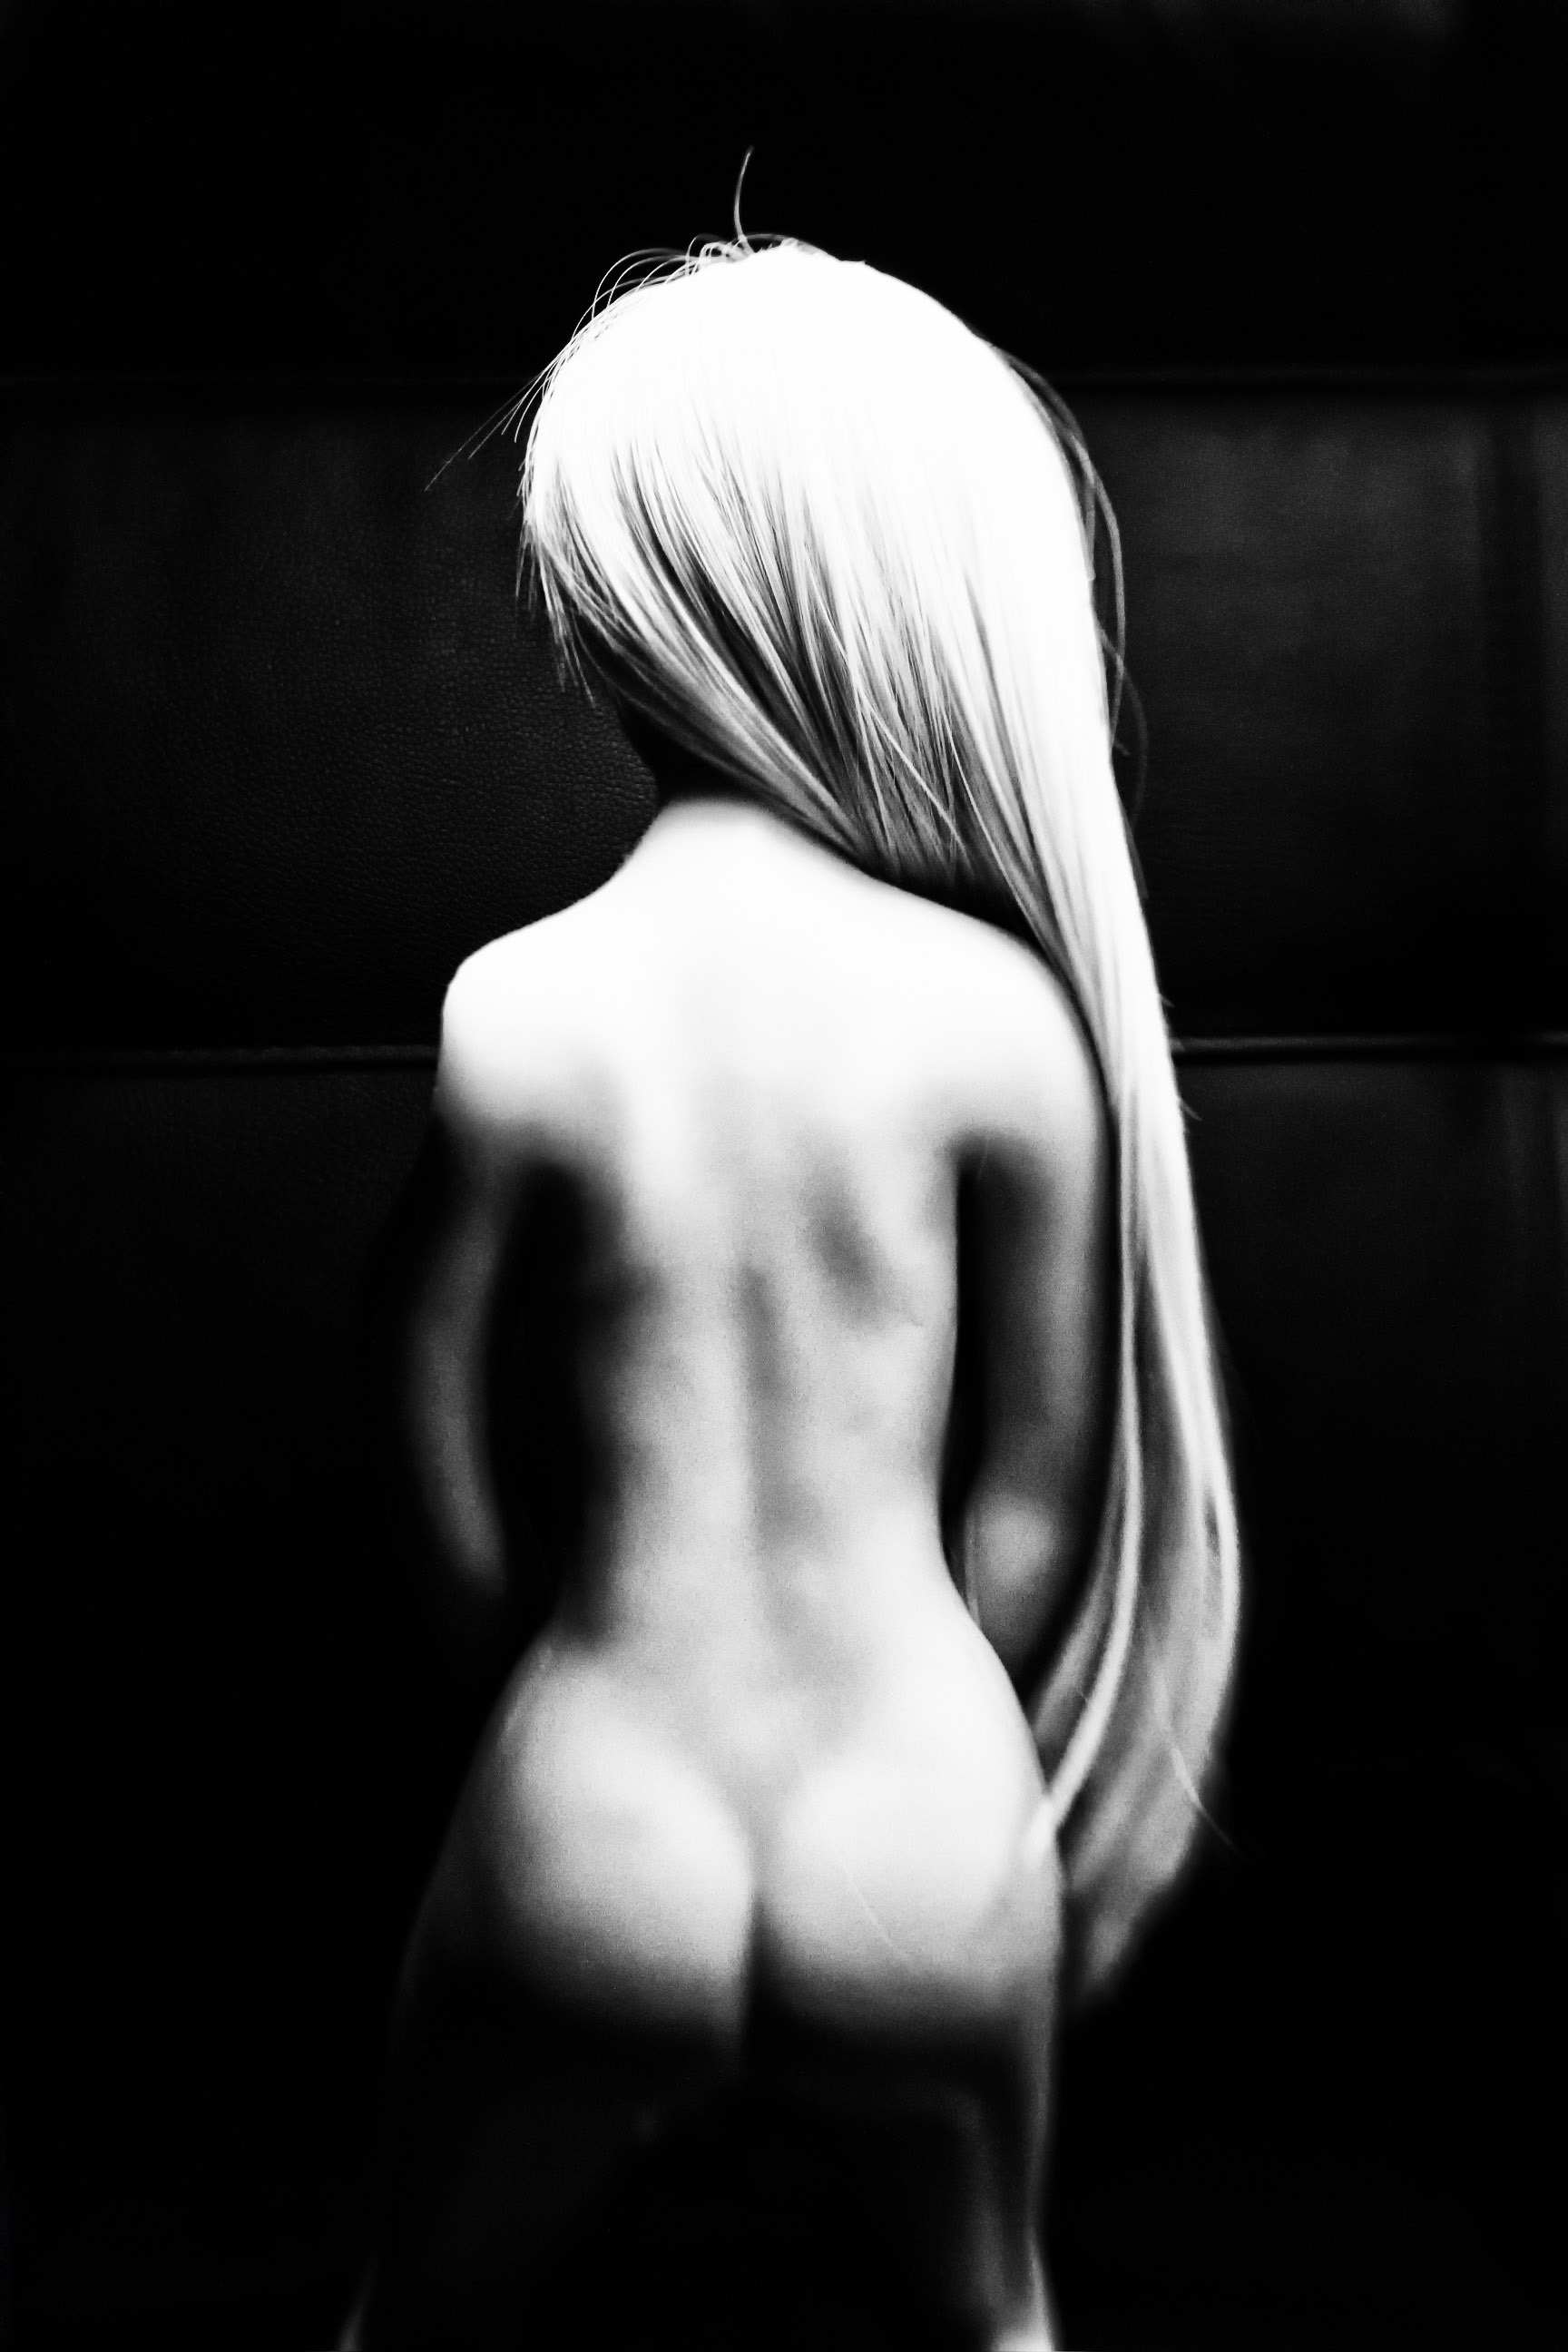
hand, black and white, woman, hair, white, photography, model, darkness, black, monochrome, arm, hairstyle, muscle, doll, back, beauty, naked, display dummy, stylish, erotic, sense, monochrome photography, human positions, art model